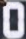
Number: 0